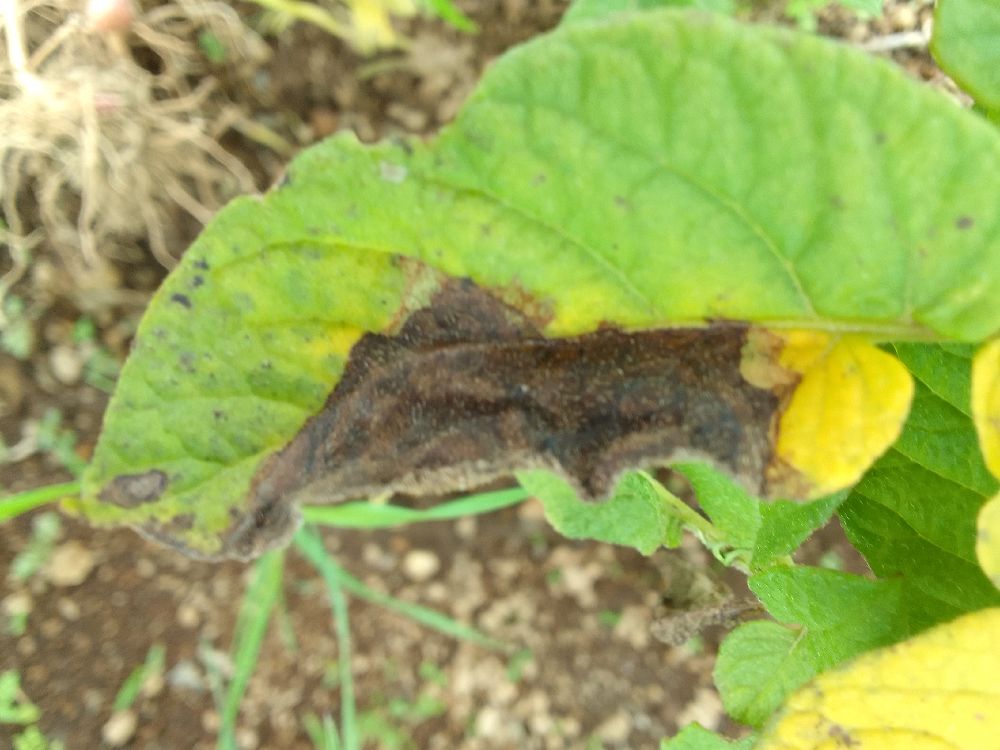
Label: Late blight